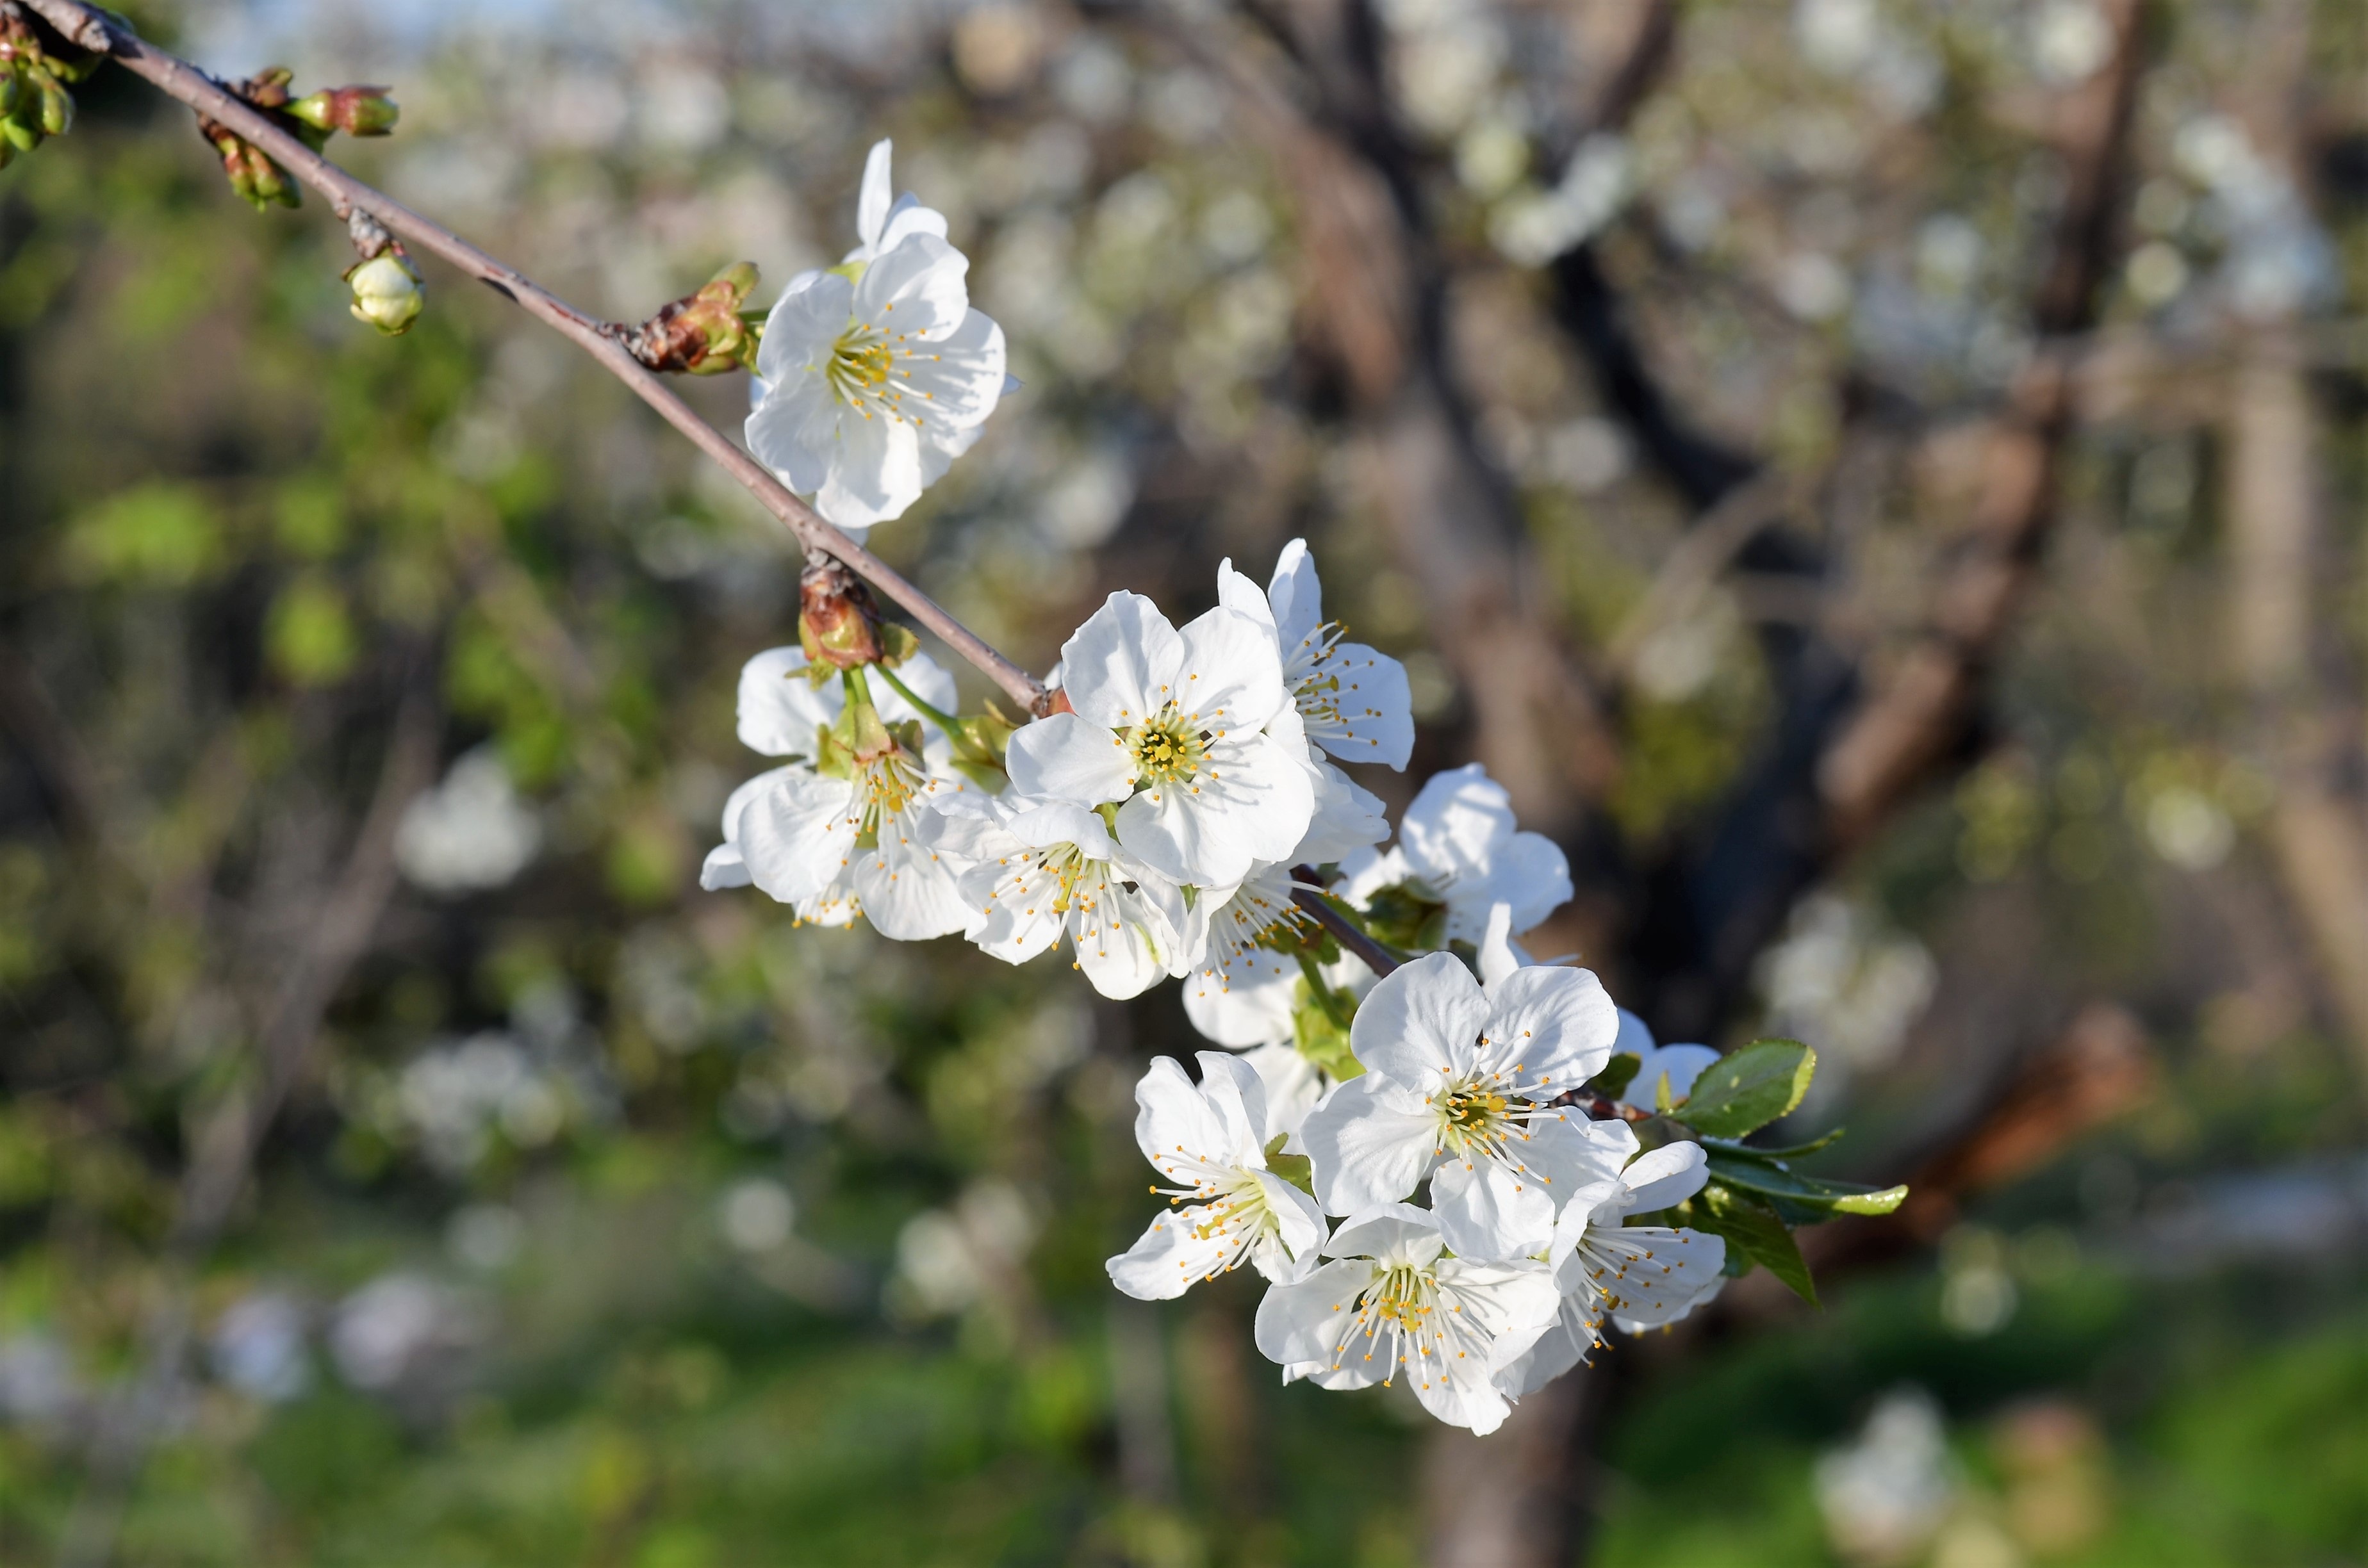
nature, branch, blossom, plant, white, fruit, flower, pattern, food, spring, green, produce, macro, botany, flora, season, cherry blossom, wildflower, flowers, close up, leaves, colors, great, background, turkey, beautiful, spring flowers, vivid color, macro photography, prunus spinosa, flowering plant, land plant